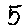
Label: 5